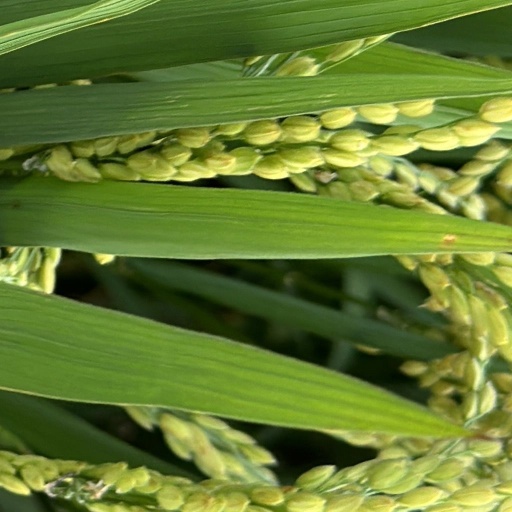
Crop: rice